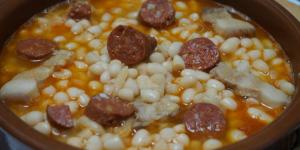
alubias blancas con chorizo